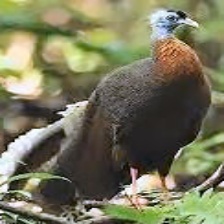
Species: GREAT ARGUS
Scientific name: ARGUSIANUS ARGU